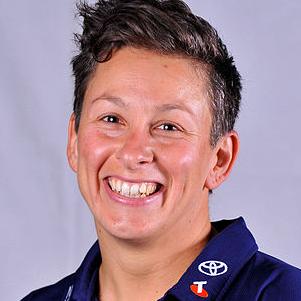
Age: 37